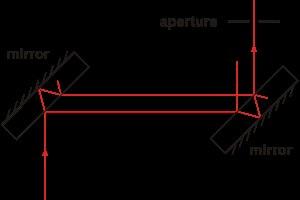
Jules Célestin Jamin, né le 31 mai 1818 à Termes et mort le 12 février 1886 à Paris, est un physicien français, professeur durant 29 ans à l'École polytechnique et durant 23 ans à la faculté des sciences de Paris.